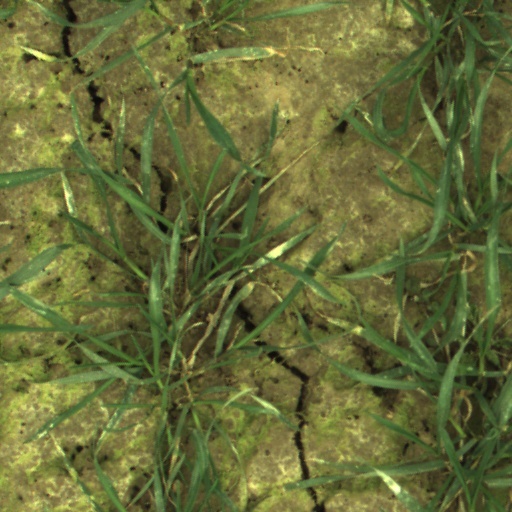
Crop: wheat